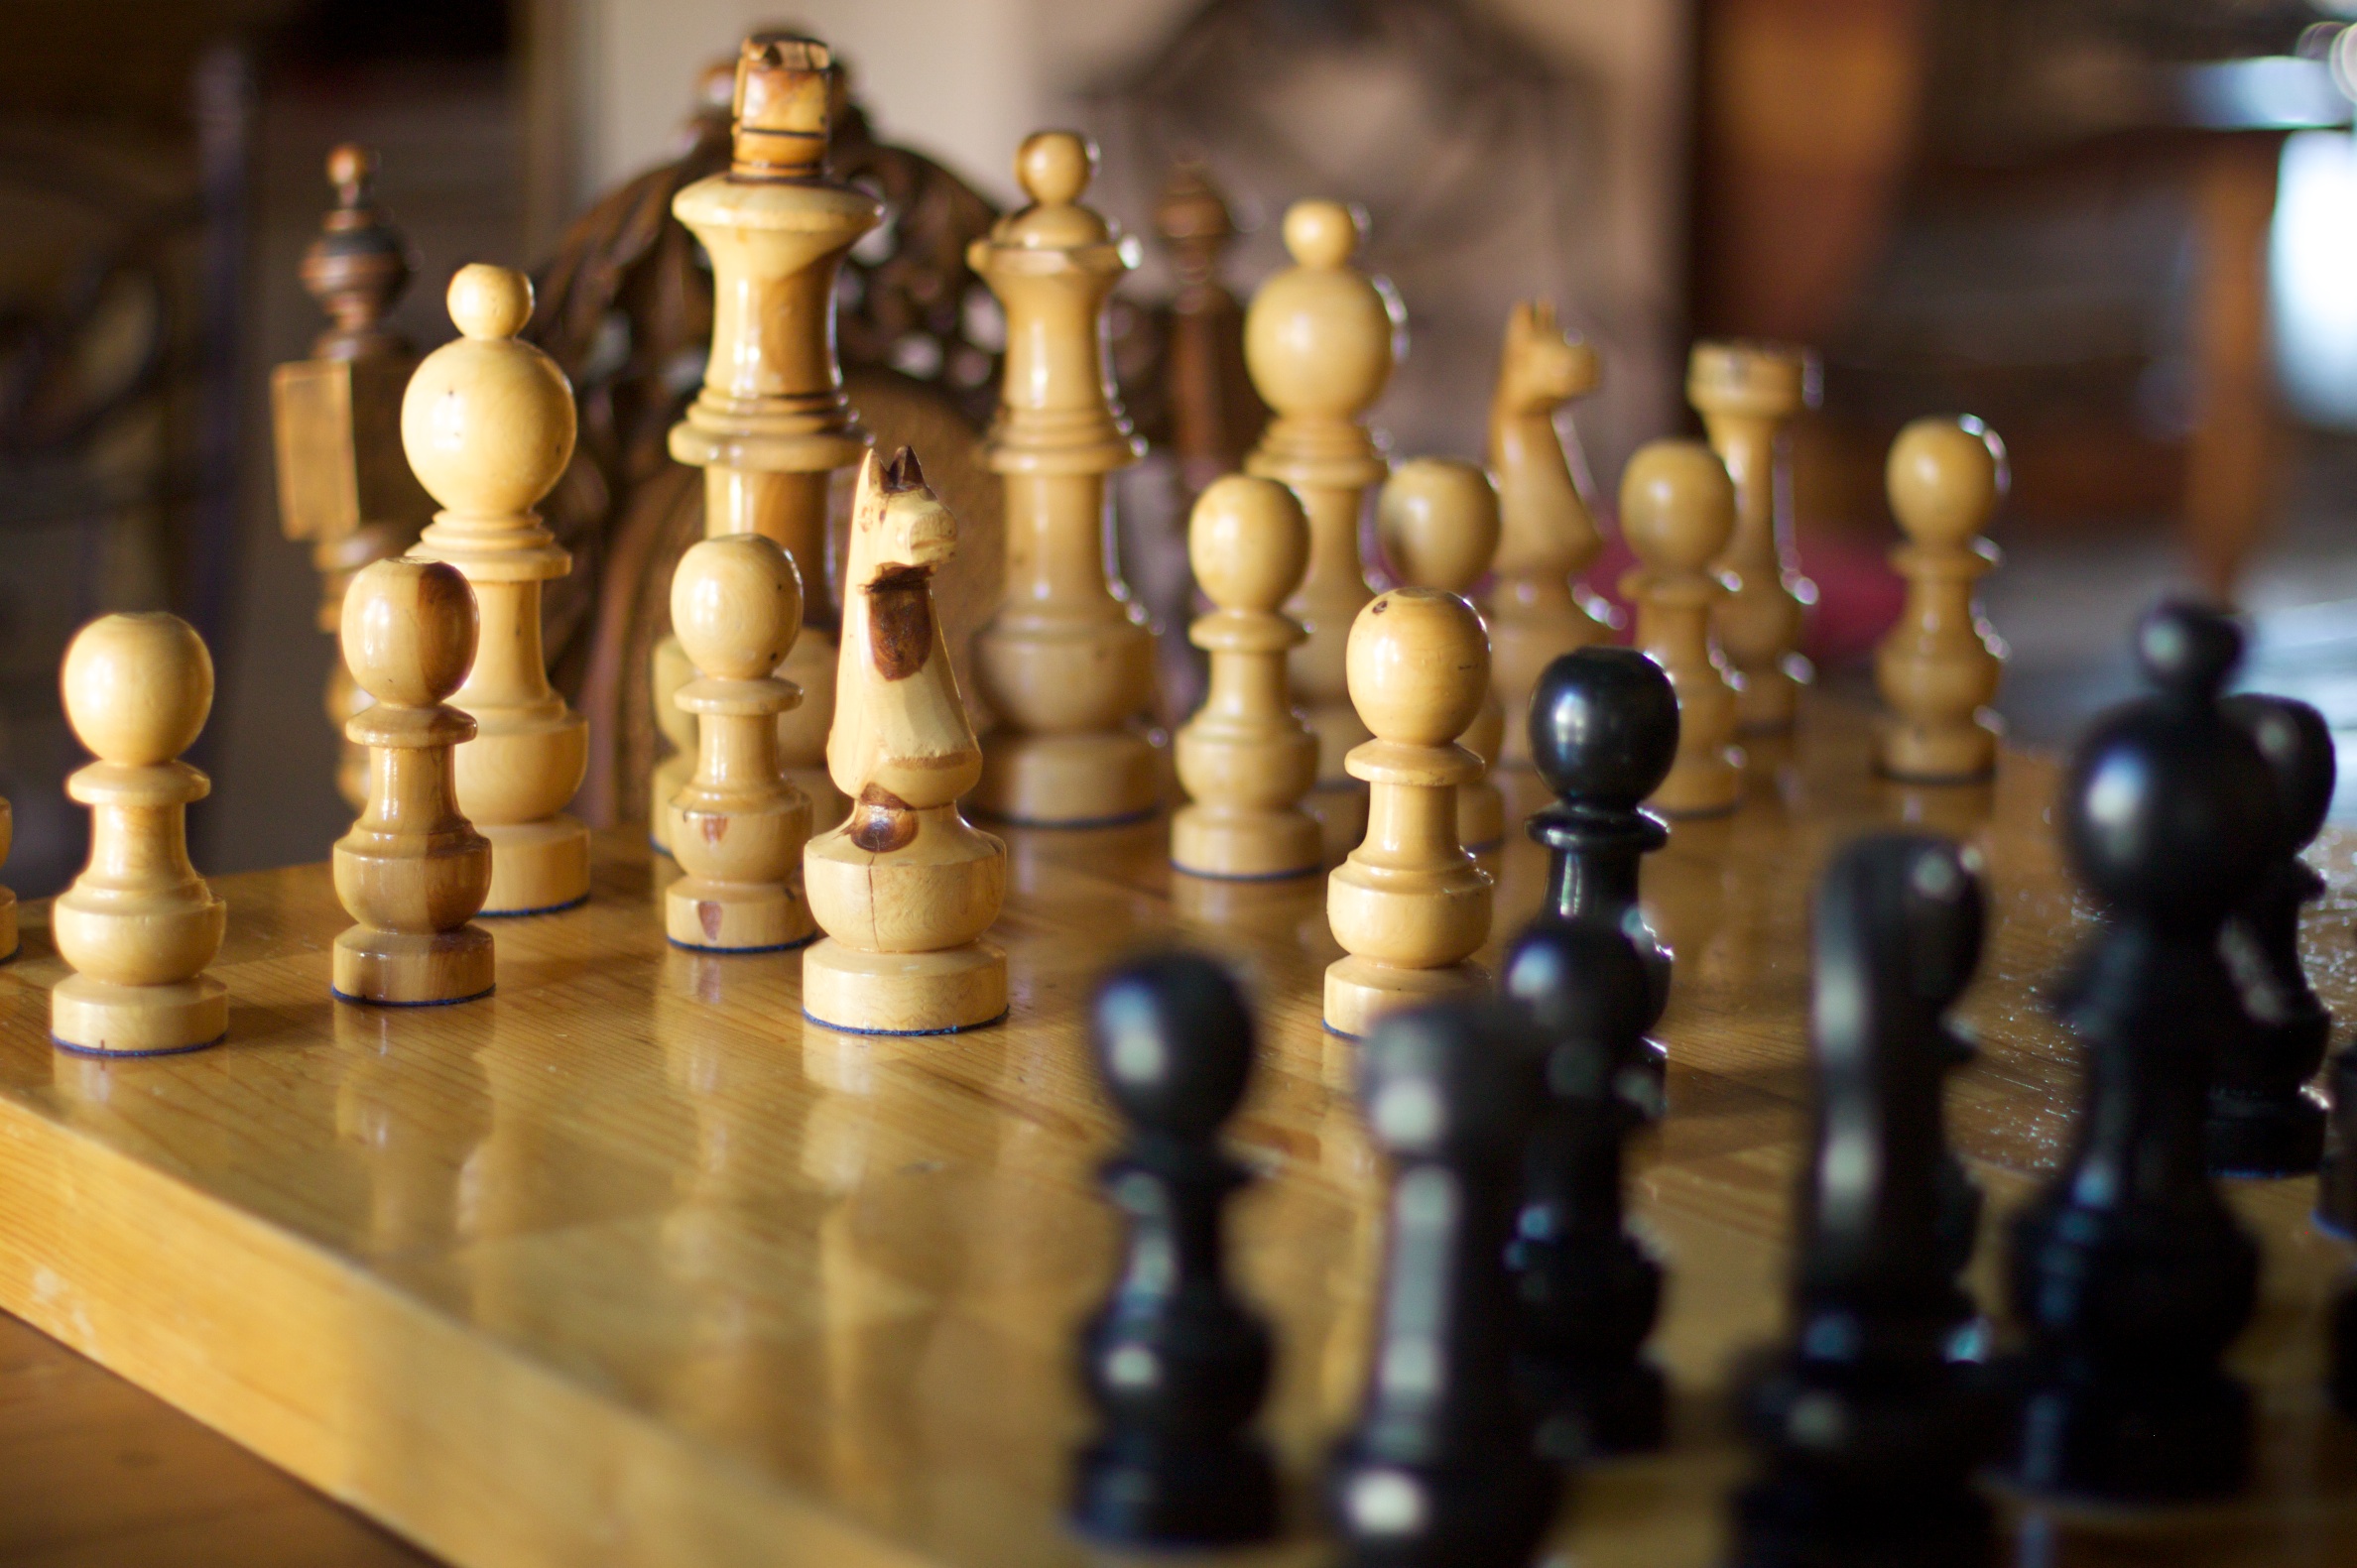
recreation, board game, sports, chess, chessboard, games, indoor games and sports, tabletop game